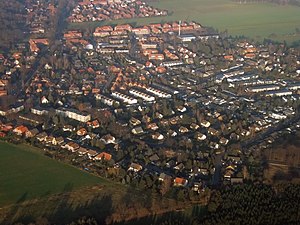
Isernhagen
Luftbillede (Bydelen Hohenhorster Bauerschaft)
Isernhagen er en tysk by i Region Hannover i Niedersachsen, beliggende ca. 10 km nordøst for Hannover. Motorvejen Bundesautobahn 7 fører gennem byen. Den er opdelt i syv bydele, hvoraf 4 oprindeligt er gamle landsbyer. Isernhagen er efter personlig indkomst det rigeste område i Niedersachsen.